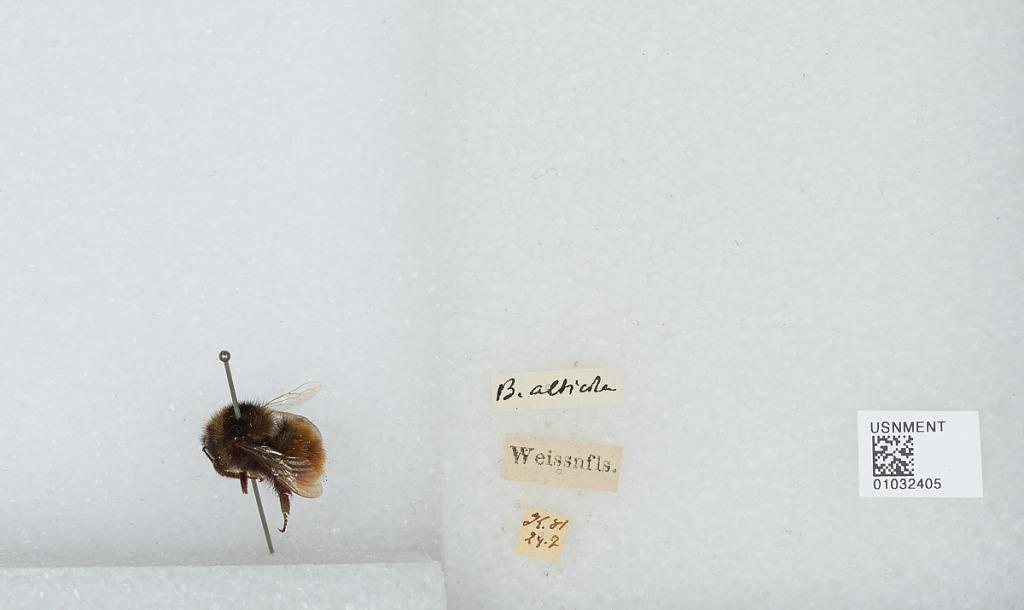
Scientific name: Bombus (Melanobombus) sichelii Radoszkowski
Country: Germany
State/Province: Saxony-Anhalt
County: Burgenlandkreis
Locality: Weissenfels
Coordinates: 51.2023, 11.974